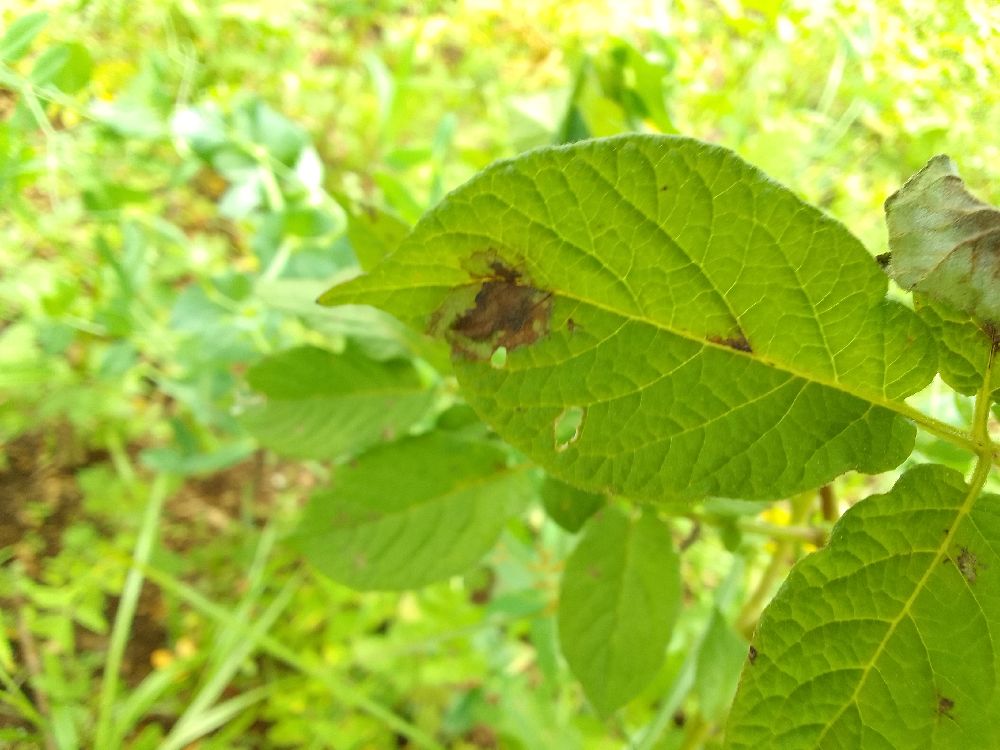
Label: Late blight